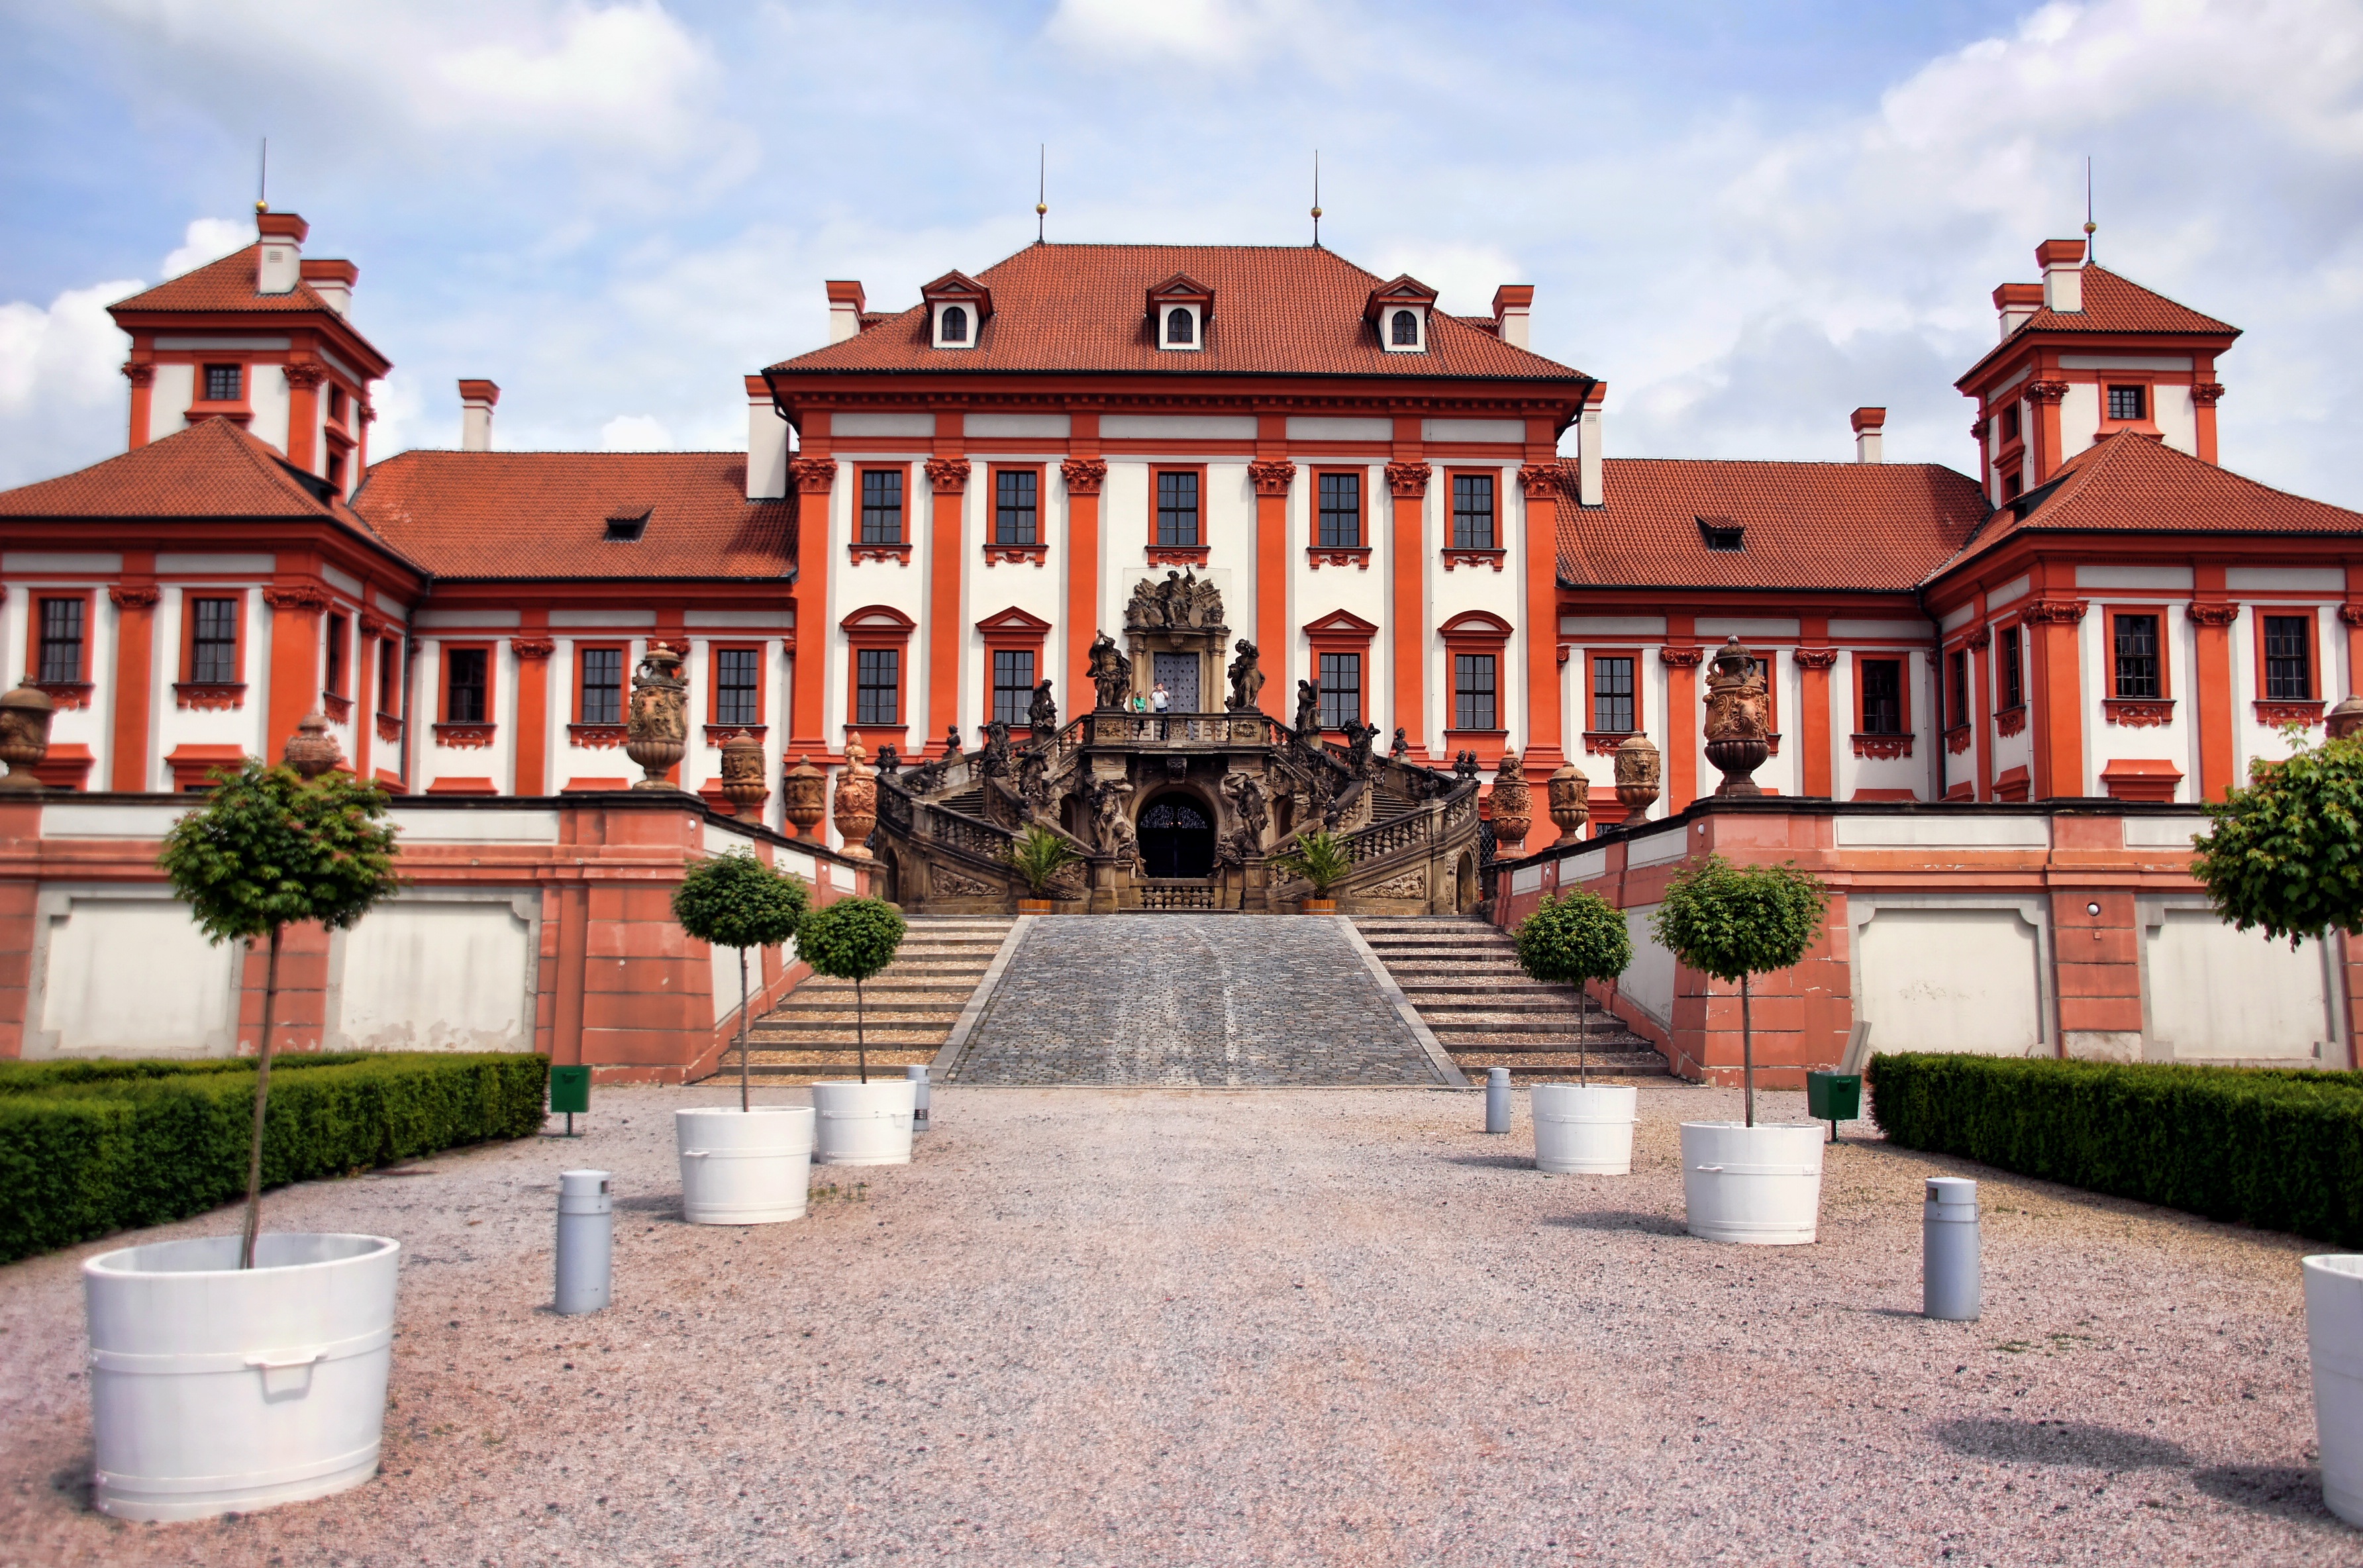
architecture, mansion, building, chateau, palace, home, staircase, plaza, castle, facade, residence, property, prague, courtyard, tourist attraction, estate, historically, manor house, real estate, stately home, concluded trojans